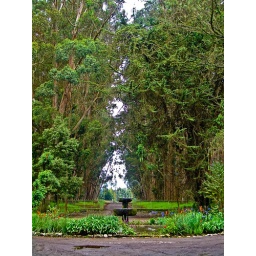
The entry road to a house in Ecuador